Vacomagi

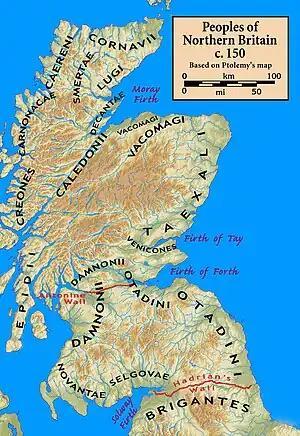
Peoples of Northern Britain according to Ptolemy's map.

The Vacomagi were a people of ancient Scotland, known from a single mention of them by the geographer Claudius Ptolemy. Their principal places are known from Ptolemy's map c.150 of "Albion island of Britannia" – from the "First Map of Europe".